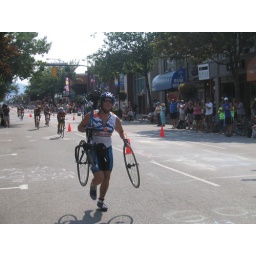
Not sure how far this poor guy ran in bike shoes with his bike over his shoulder.